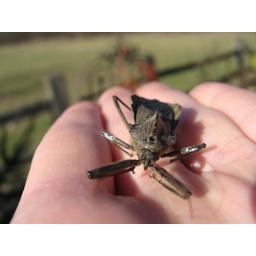
Mom saw this in her pine tree